Salween (film)

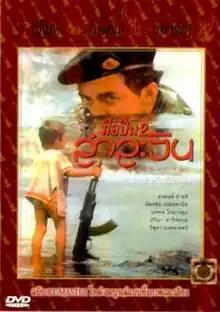
The Thai DVD cover.

Salween is a 1993 Thai action-drama film directed by Chatrichalerm Yukol and starring Sorapong Chatree and Chatchai Plengpanich. Sombat Metanee's son, Siricoup Metanee, also stars as a young police lieutenant, newly arrived at a rough-and-tumble post in a Thai-Myanmar border town on the Salween River. The screenplay is co-written by Chatrichalerm and Stirling Silliphant.